James Rolfe

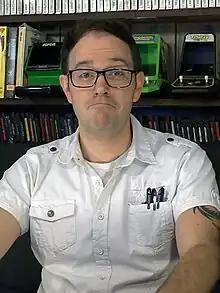
Rolfe in character as the Nerd in 2021

James D. Rolfe (born July 10, 1980) is an American YouTuber, filmmaker and actor. He is best known for creating and starring in the comedic retrogaming web series "Angry Video Game Nerd" (2004–present). His spin-off projects include reviews of retro films, television series, and board games. He is considered a pioneer of internet gaming videos and is noted for his widespread influence on YouTube content after the series premiered on the site in 2006.